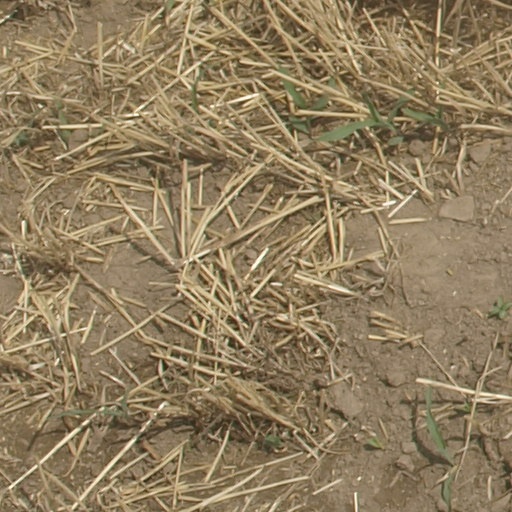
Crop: maize; corn